J. R. Darling Store

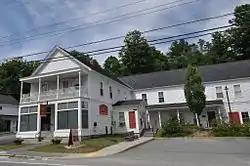

The J.R. Darling Store is a historic commercial building at 1334 Scott Highway (United States Route 302) in Groton, Vermont. It was built about 1895 on a site that has long housed commercial activity, and was the town's last general store. It was listed on the National Register of Historic Places in 2004.